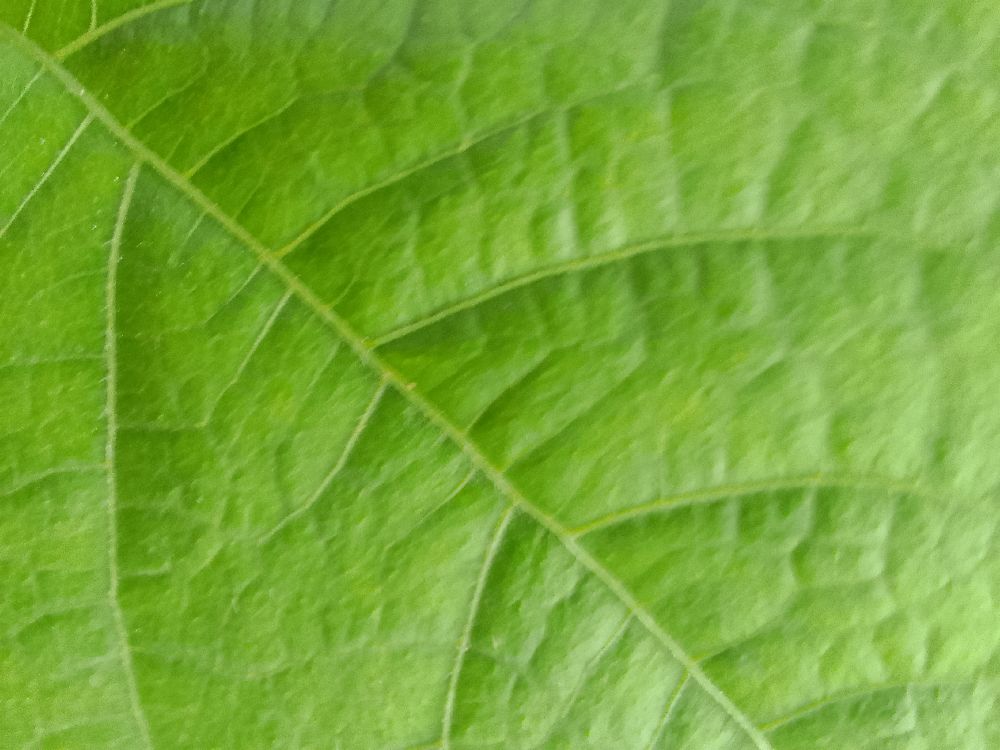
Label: healthy